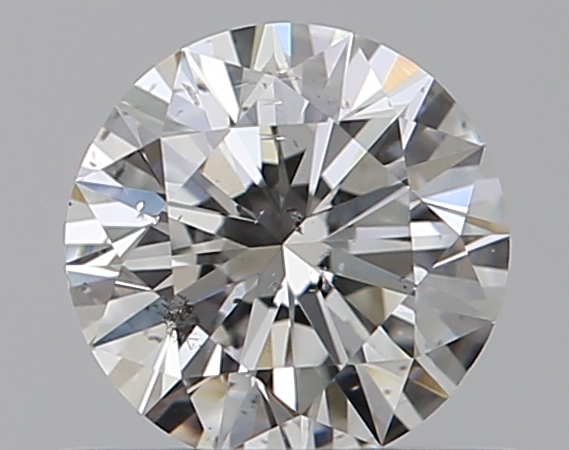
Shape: round
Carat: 0.5
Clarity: SI1
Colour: G
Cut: EX
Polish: EX
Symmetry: VG
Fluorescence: N
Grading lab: GIA
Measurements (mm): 5.06 x 5.1 x 3.13